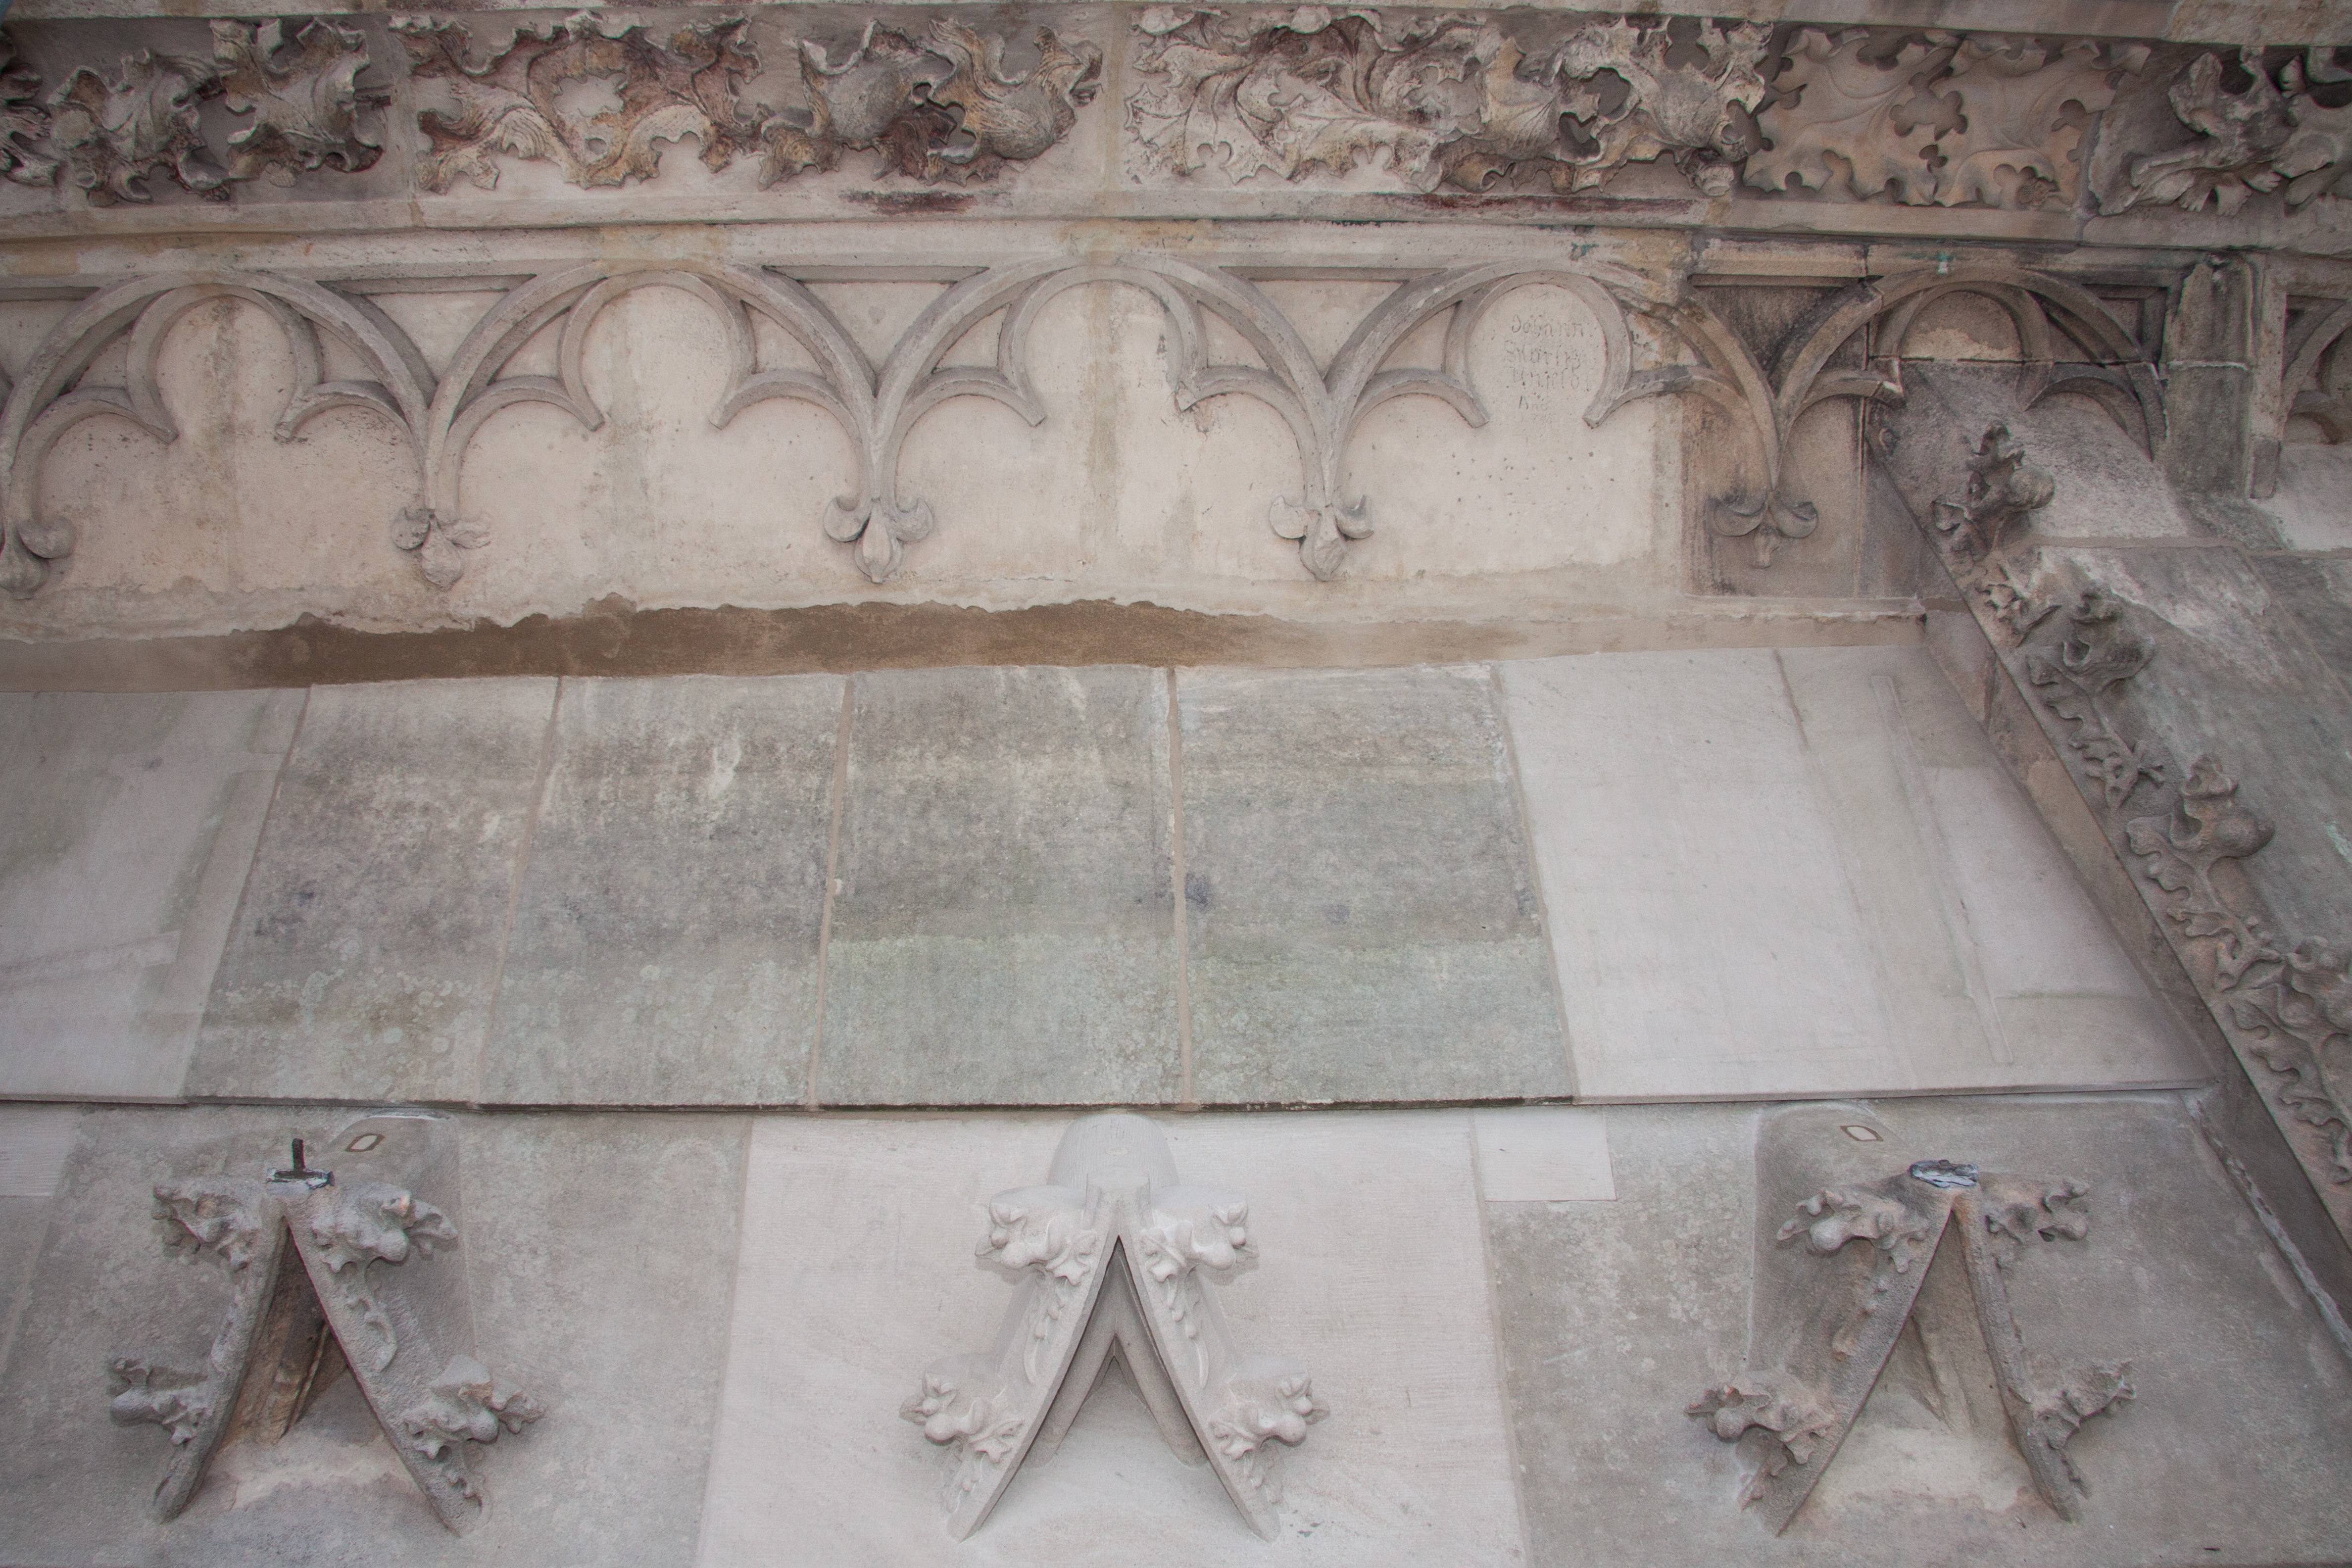
work, architecture, structure, floor, building, old, city, cathedral, gothic, patch, leaves, art, temple, new, carving, relief, restore, restoration, ulm, steinmetz, flooring, stone carving, munster, ulm cathedral, renovate, ancient history, leaf frieze, panel tracery, wimperg